Flag of Somerset

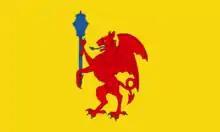
Somerset Council Armorial Banner

Somerset County Council was awarded its coat of arms by the College of Heralds in 1911. The blazon or heraldic description of Somerset County Council's coat of arms is "Or, a Dragon Rampant Gules holding in the claws a Mace erect Azure", meaning a red upright dragon on a gold background holding an upright blue mace. It has superficial similarities to the gold wyvern on a red background traditionally associated with Wessex (of which Somerset was part). With local government reorganisations, Somerset County Council no longer controls the whole of Somerset. This means that the coat of arms not only do not represent the whole county, but are not for public use. The logo that is based on the coat of arms is available for sale, but technically as it bears the mace it still represents the County Council. A commercial version of this armorial banner still currently exists, on a white background with 'Somerset' stenciled on the top of the flag.